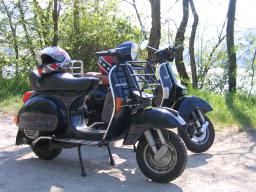
Label: Background_without_leaves